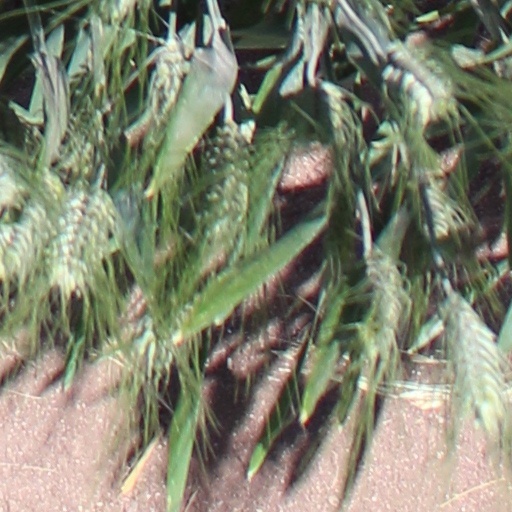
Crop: wheat